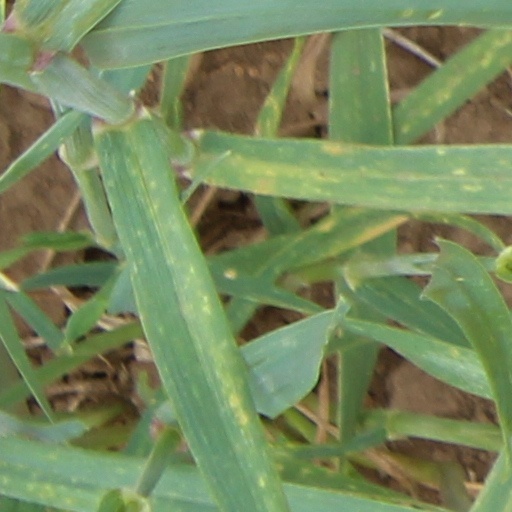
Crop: wheat